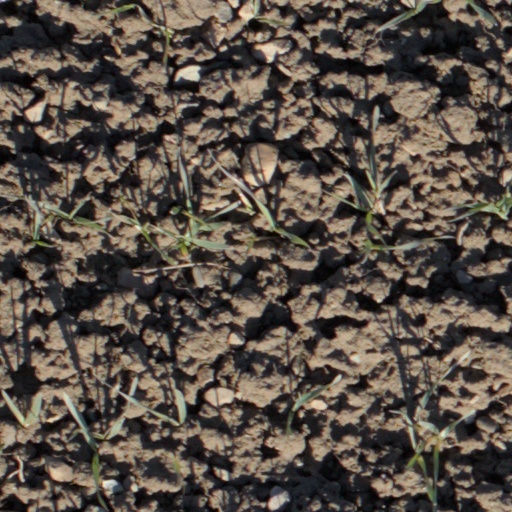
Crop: wheat